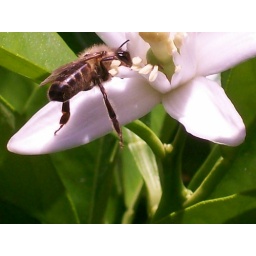
This bee looks for food in an orange tree on Arnold Drive.